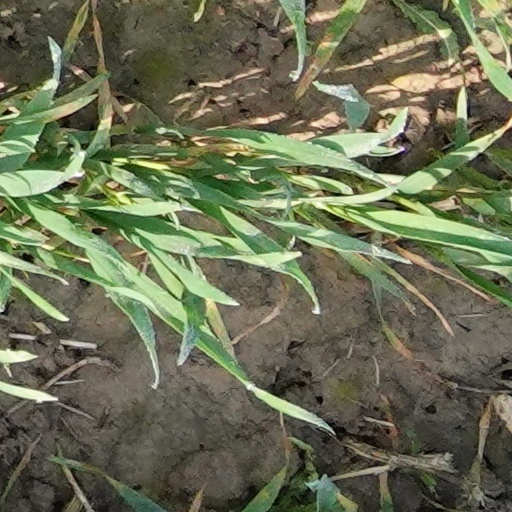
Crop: wheat